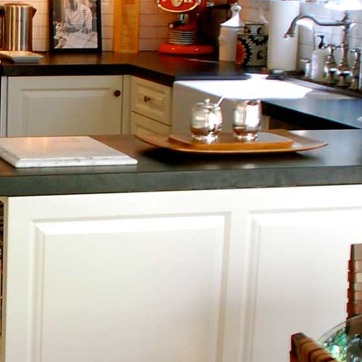
Material: polishedstone